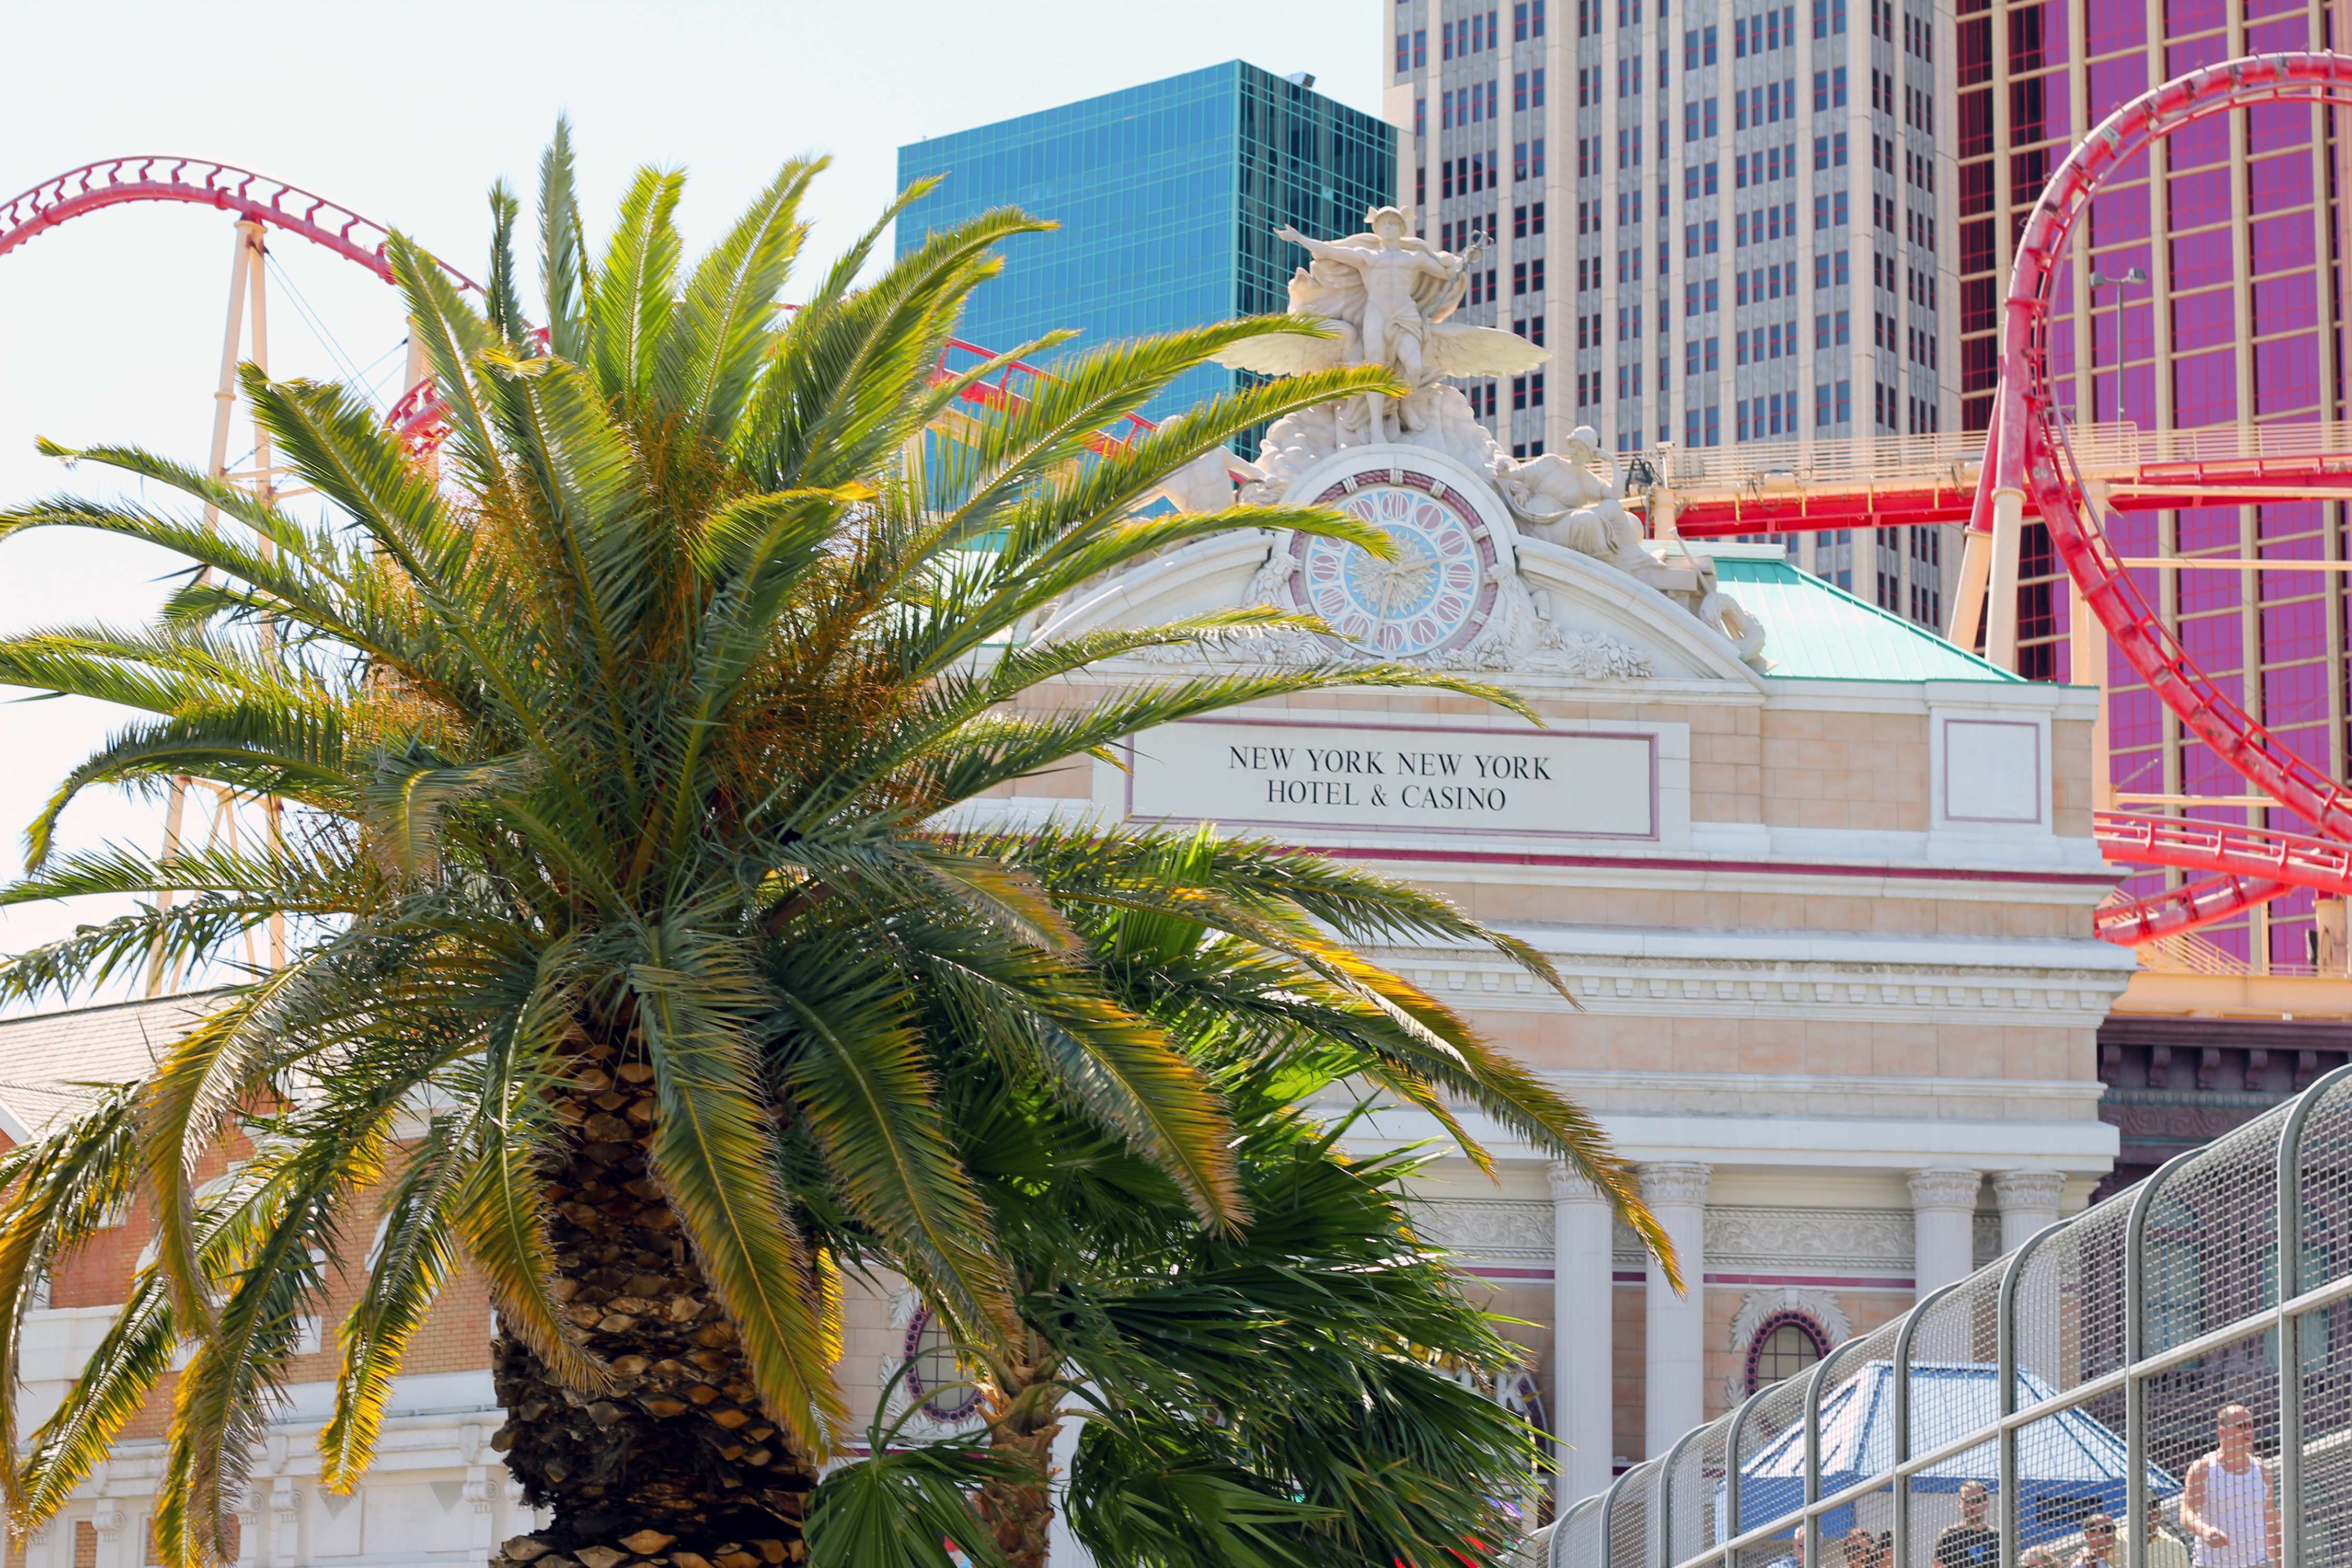
tree, plant, desert, city, sign, food, palm, usa, america, famous, vegas, nevada, casino, gambling, popular, las vegas, new york new york, date palm, arecales, palm family